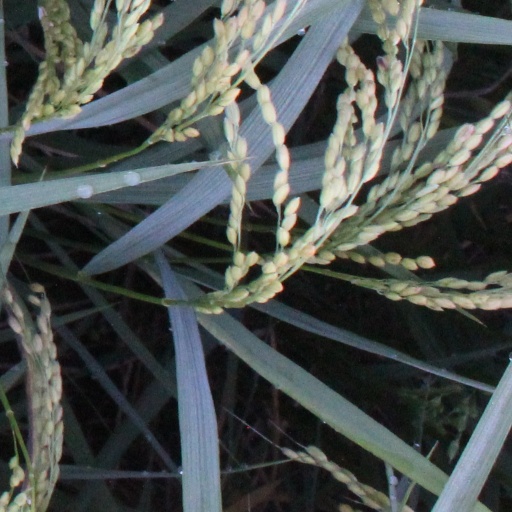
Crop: rice